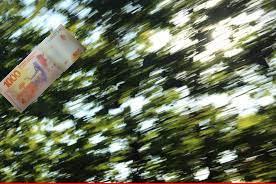
Denominación: 1000